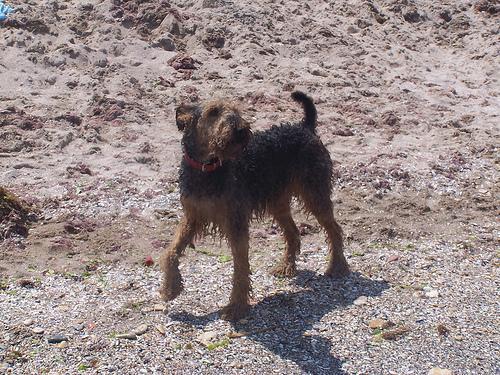
Airedale